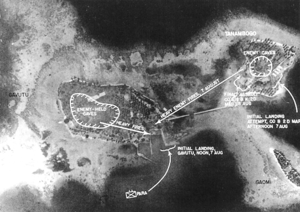
Slaget om Tulagi og Gavutu-Tanambogo / Slaget om Gavutu–Tanambogo
Kort tegnet over et luftfoto der viser marineinfanteriets angreb på Gavutu og Tanambogo.
Slaget om Tulagi og Gavutu-Tanembogo var et landslag i Stillehavskrigen under 2. verdenskrig mellem styrker fra den kejserlige japanske flåde og Vestallierede landstyrker. Det blev udkæmpet 7. – 9. august 1942 på Salomonøerne i den indledende fase af slaget om Guadalcanal.